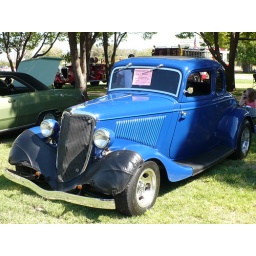
blue car in a bra